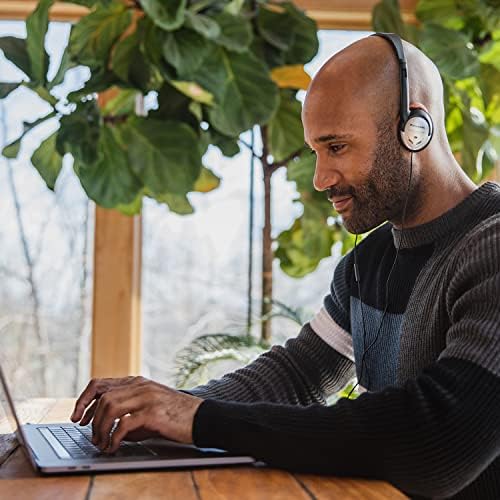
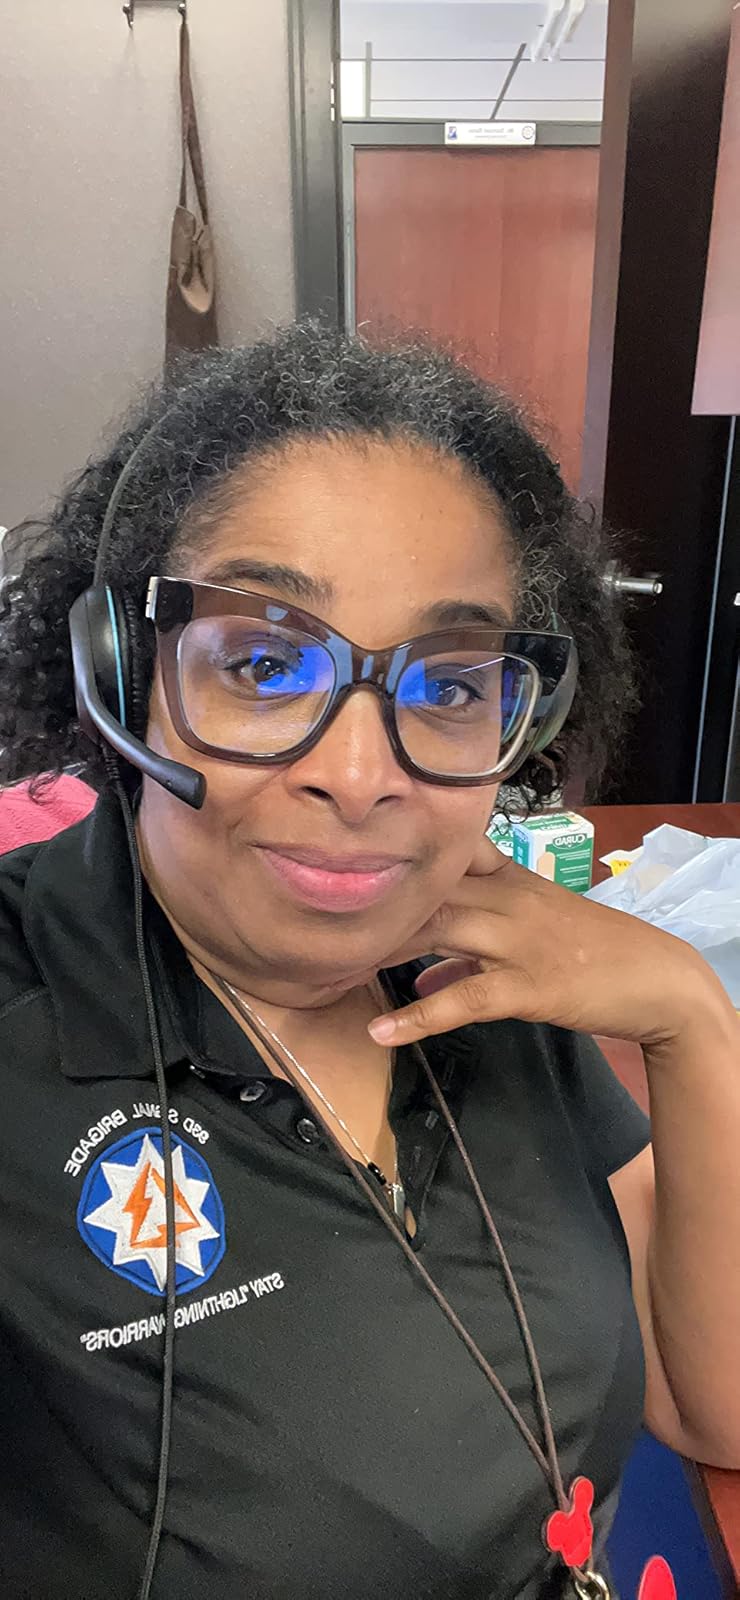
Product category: headphones
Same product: no